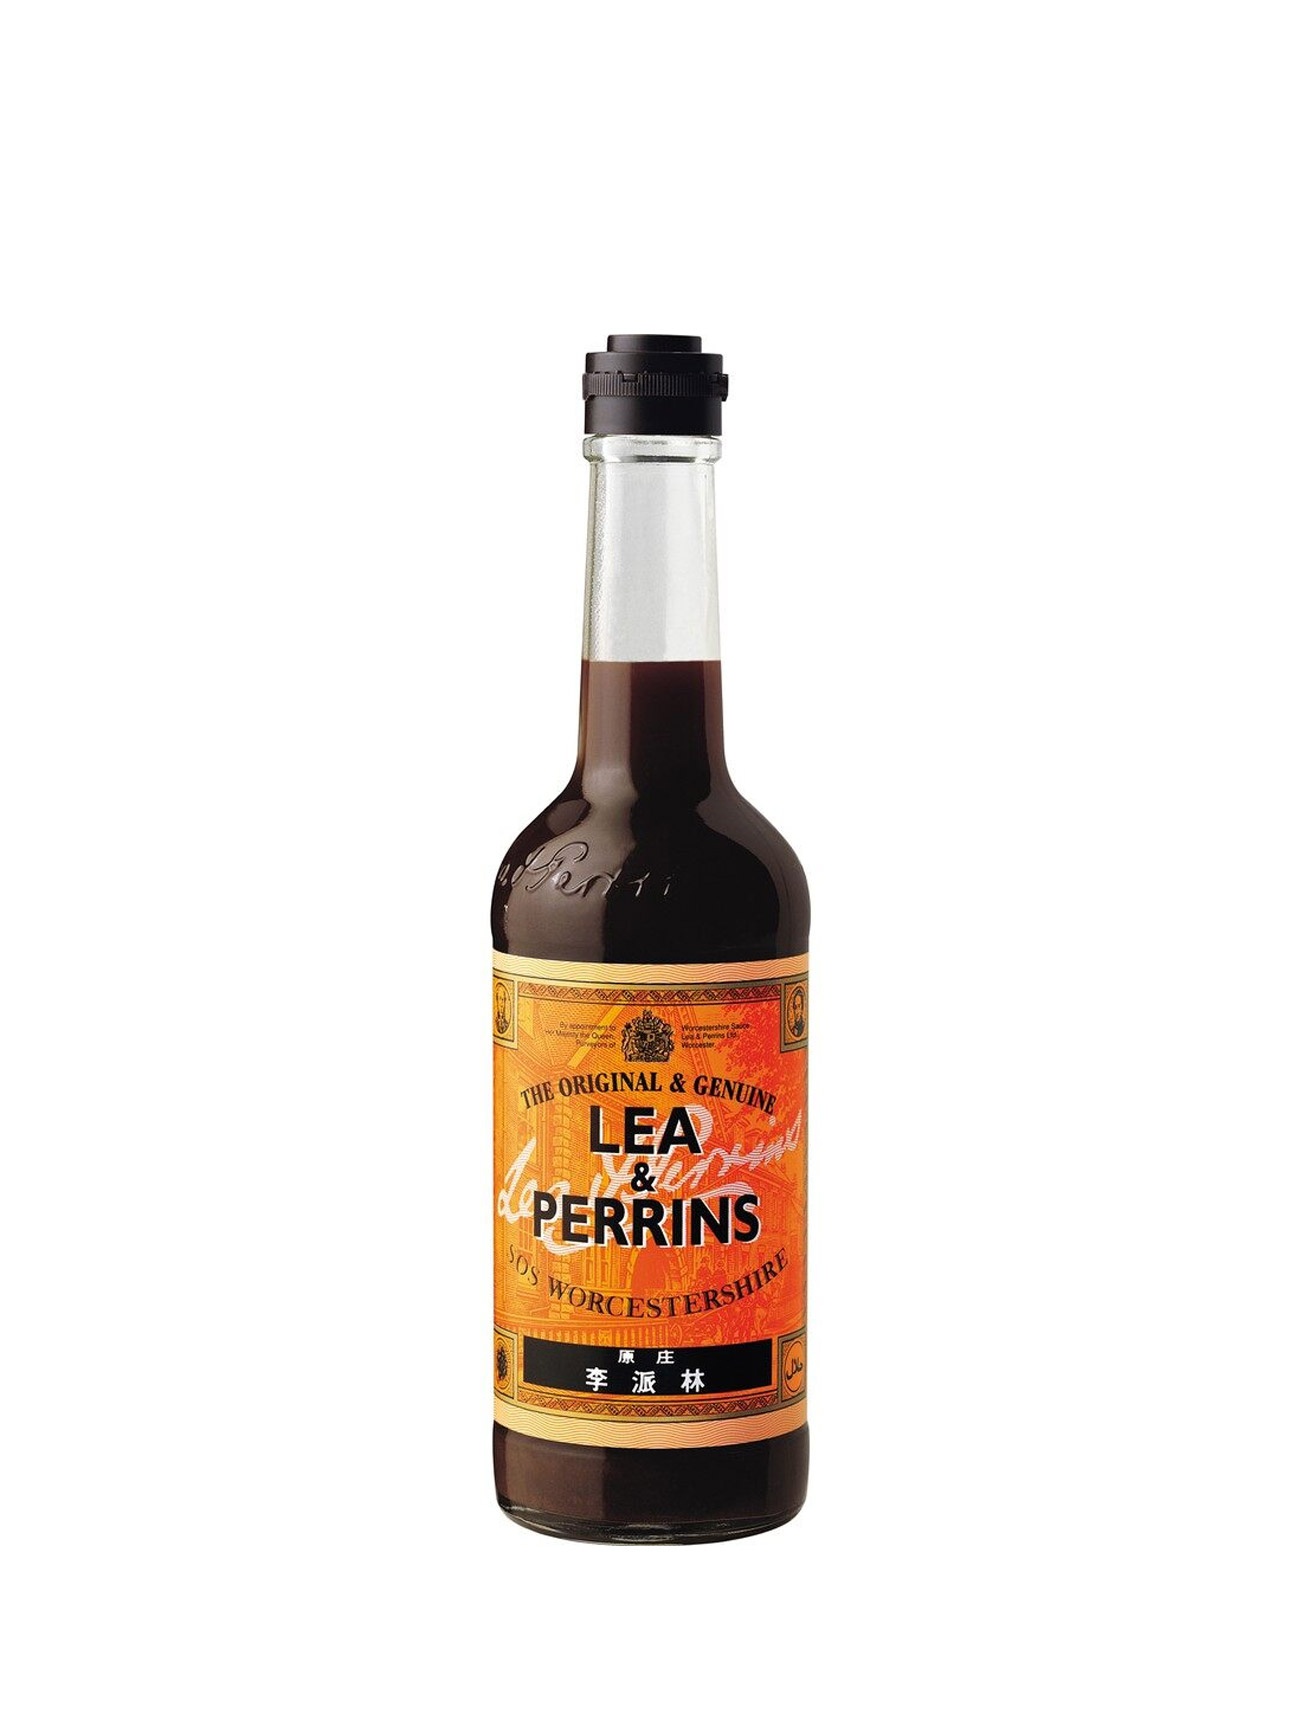
LEA & PERRINS WORCESTERSHIRE SAUCE 290ML
LEA & PERRINS WORCESTERSHIRE SAUCE 290ML
Brand: Lea & Perrins
Category: Food, Beverages & Tobacco > Food Items > Condiments & Sauces > Worcestershire Sauce